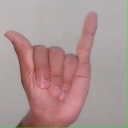
अक्षर: य